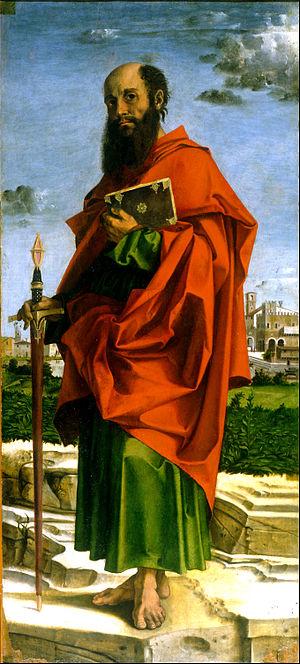
Les elkasaïtes, elcésaïtes, helcésaïtes ou elcésaïens sont les membres d'un mouvement religieux judéo-chrétien baptiste syncrétique de tendance gnostique qui relève aussi bien du judaïsme en général que, par certains aspects, du judaïsme nazôréen. Ce mouvement est documenté de manière indirecte à partir du IIIᵉ siècle et ce jusqu'au Xᵉ siècle, mais le caractère indirect, partial et parcellaire des sources rend difficile son approche.